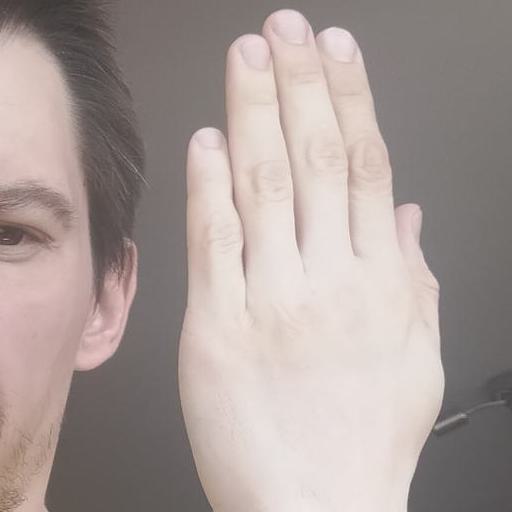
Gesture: stop_inverted